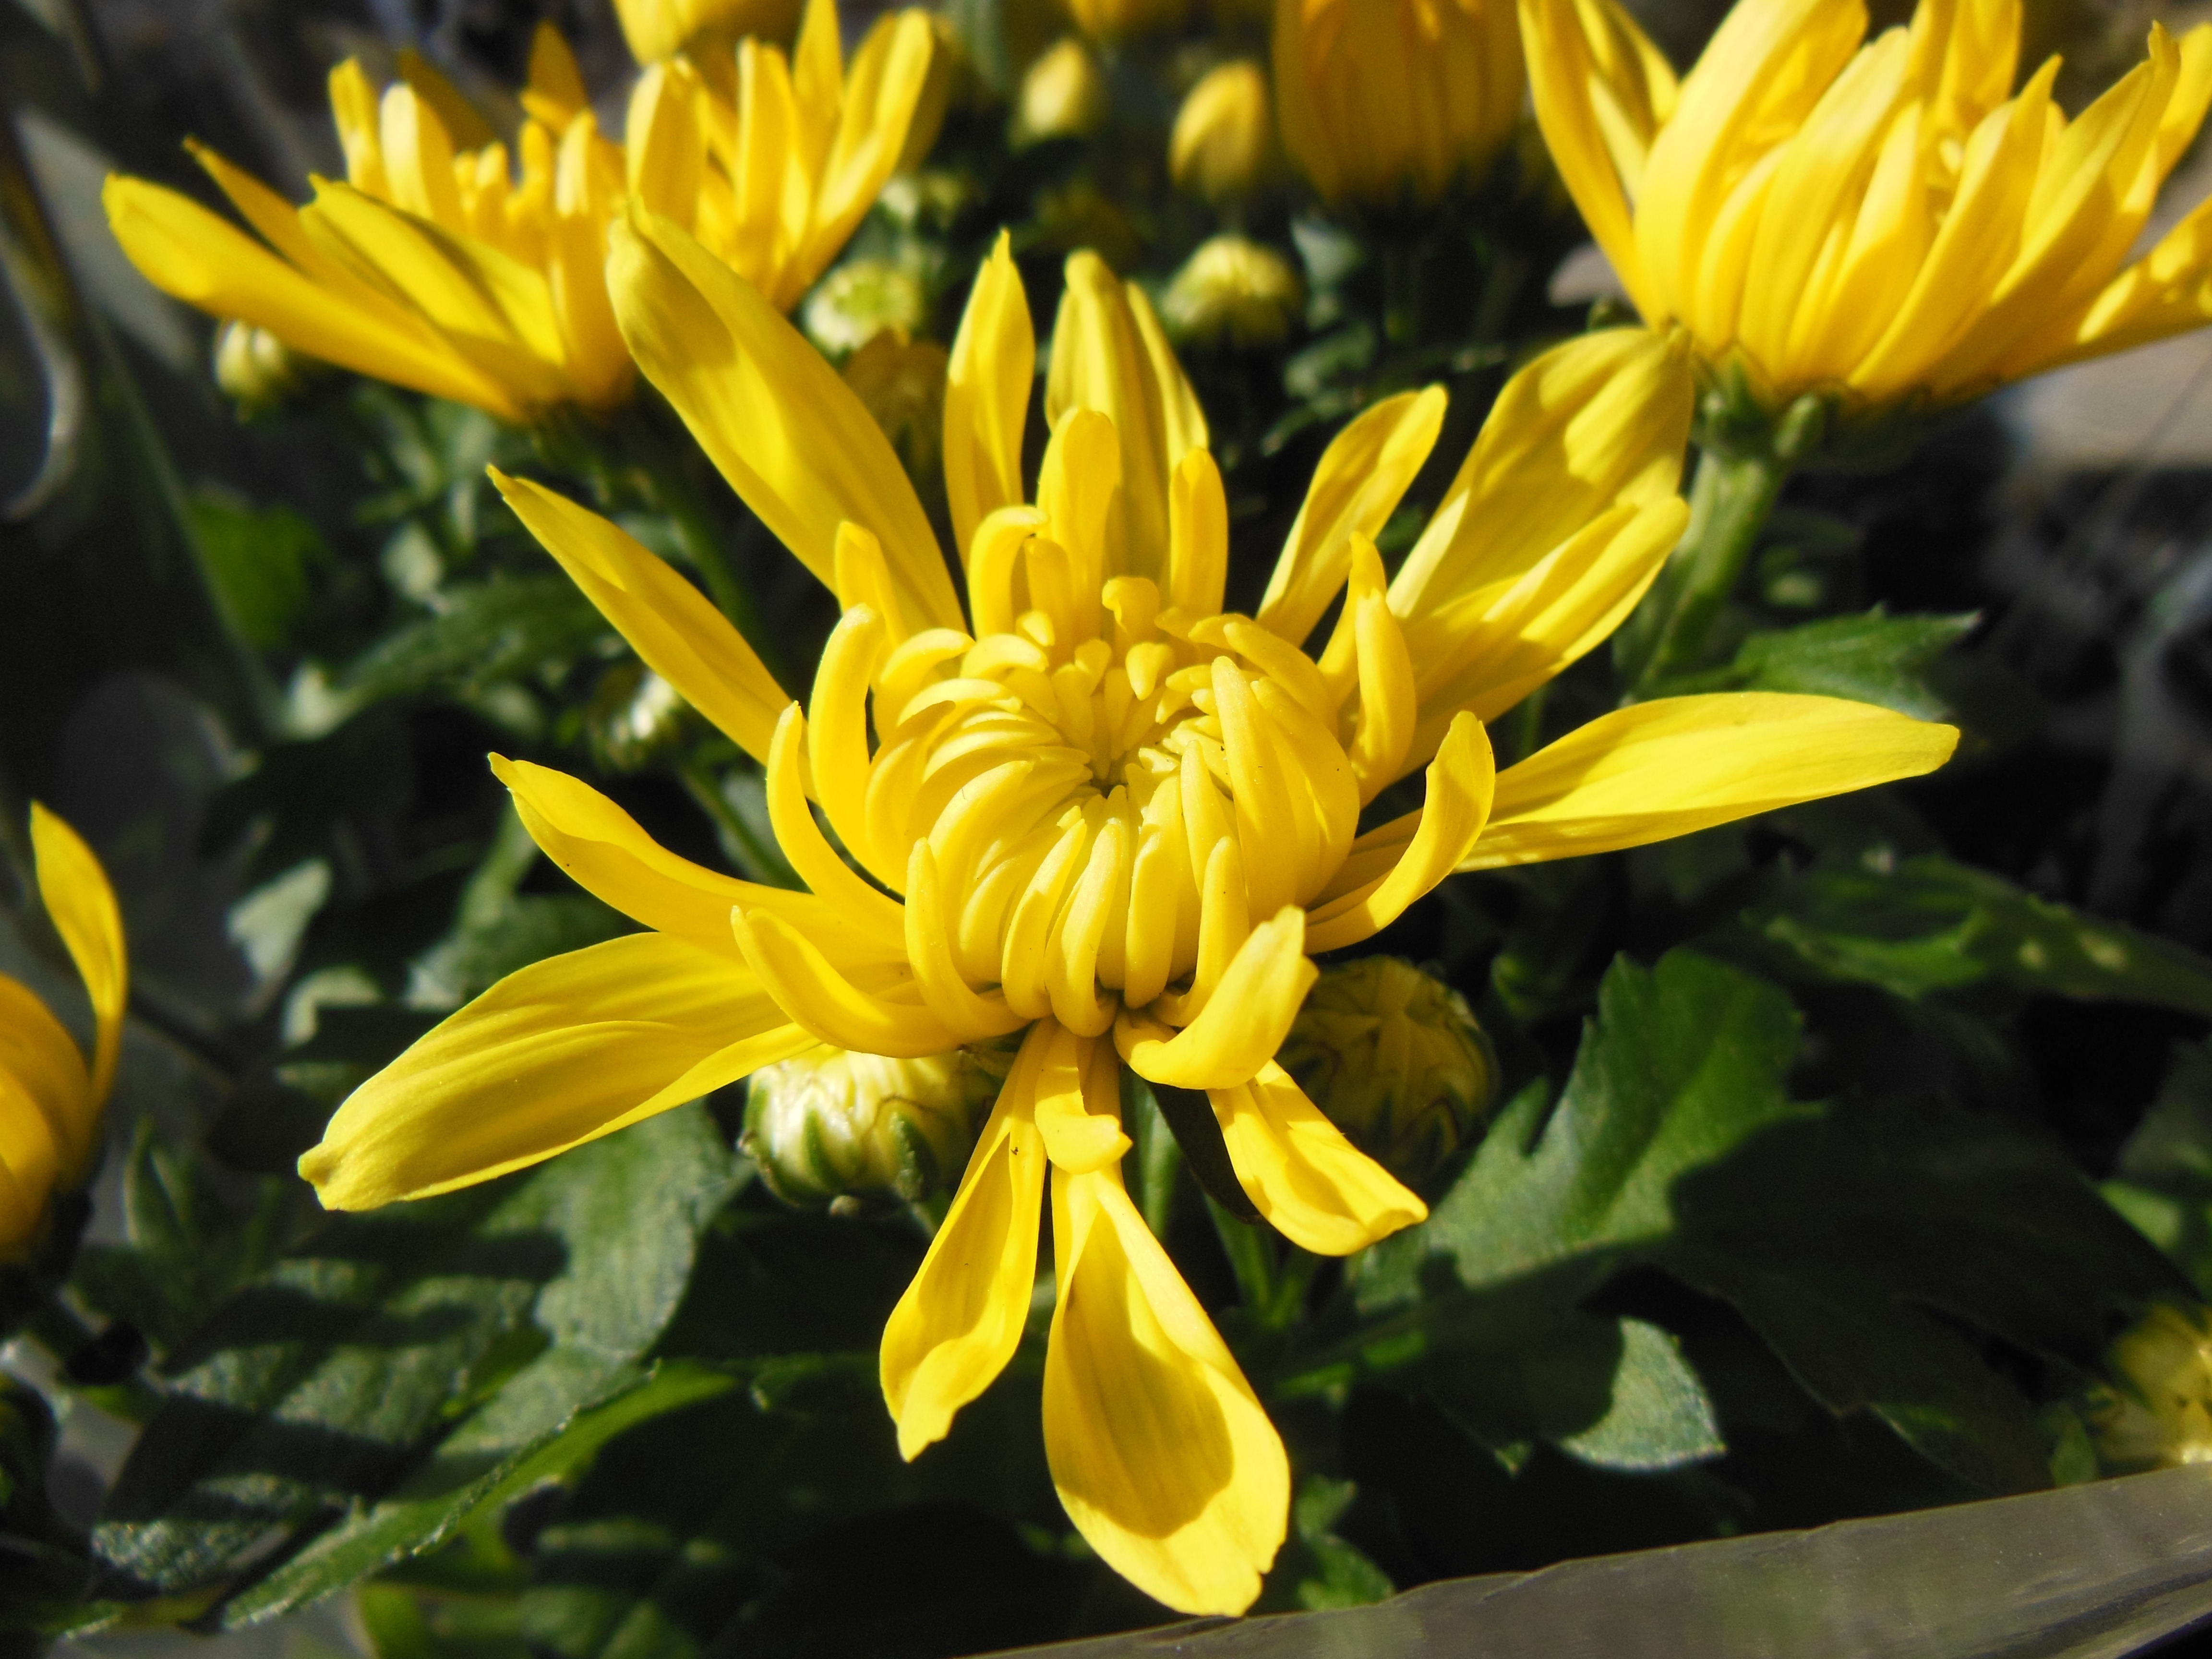
plant, flower, petal, green, botany, yellow, flora, sunflower, plants, wildflower, flowers, close up, beautiful, easter, macro photography, yellow chrysanthemums, chrysanthemums, flowering plant, daisy family, land plant, sunshine color, easter color, happy color, herbal market